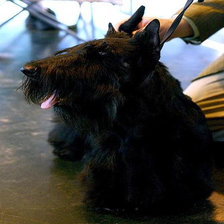
Species: dog
Breed: scottish terrier